List of birds of Ceará

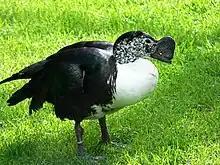
Comb duck

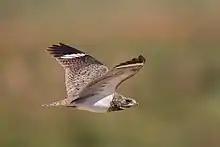
Nacunda nighthawk

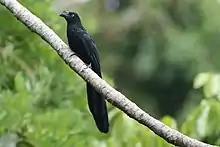
Greater ani

Order: PodicipediformesFamily: Podicipedidae